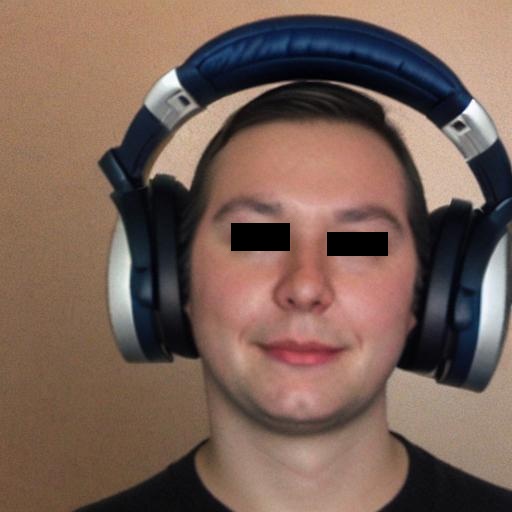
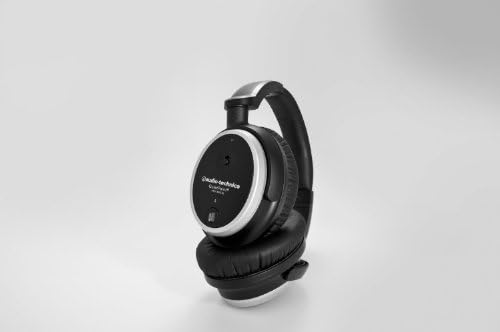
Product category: headphones
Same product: no